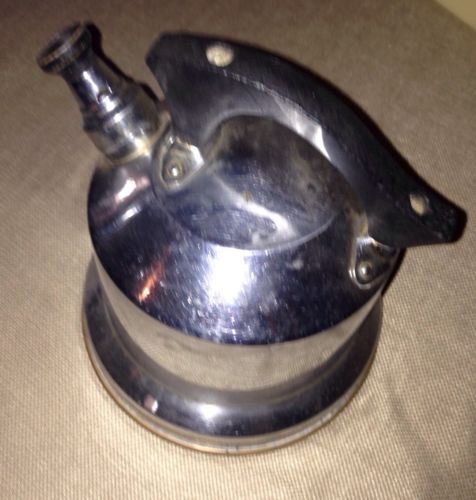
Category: kettle